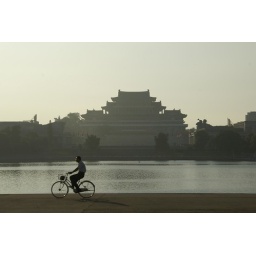
This building serves as a library and was built in 1982 to celebrate Kim Il Sung's 70th birthday.